Antemnae

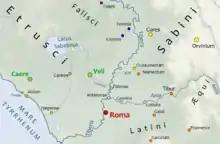

Antemnae was a town and Roman colony of ancient Latium in Italy. It was situated two miles north of ancient Rome on a hill (now Monte Antenne) commanding the confluence of the Aniene and the Tiber. It lay west of the later Via Salaria and now lies within a park in modern Rome.